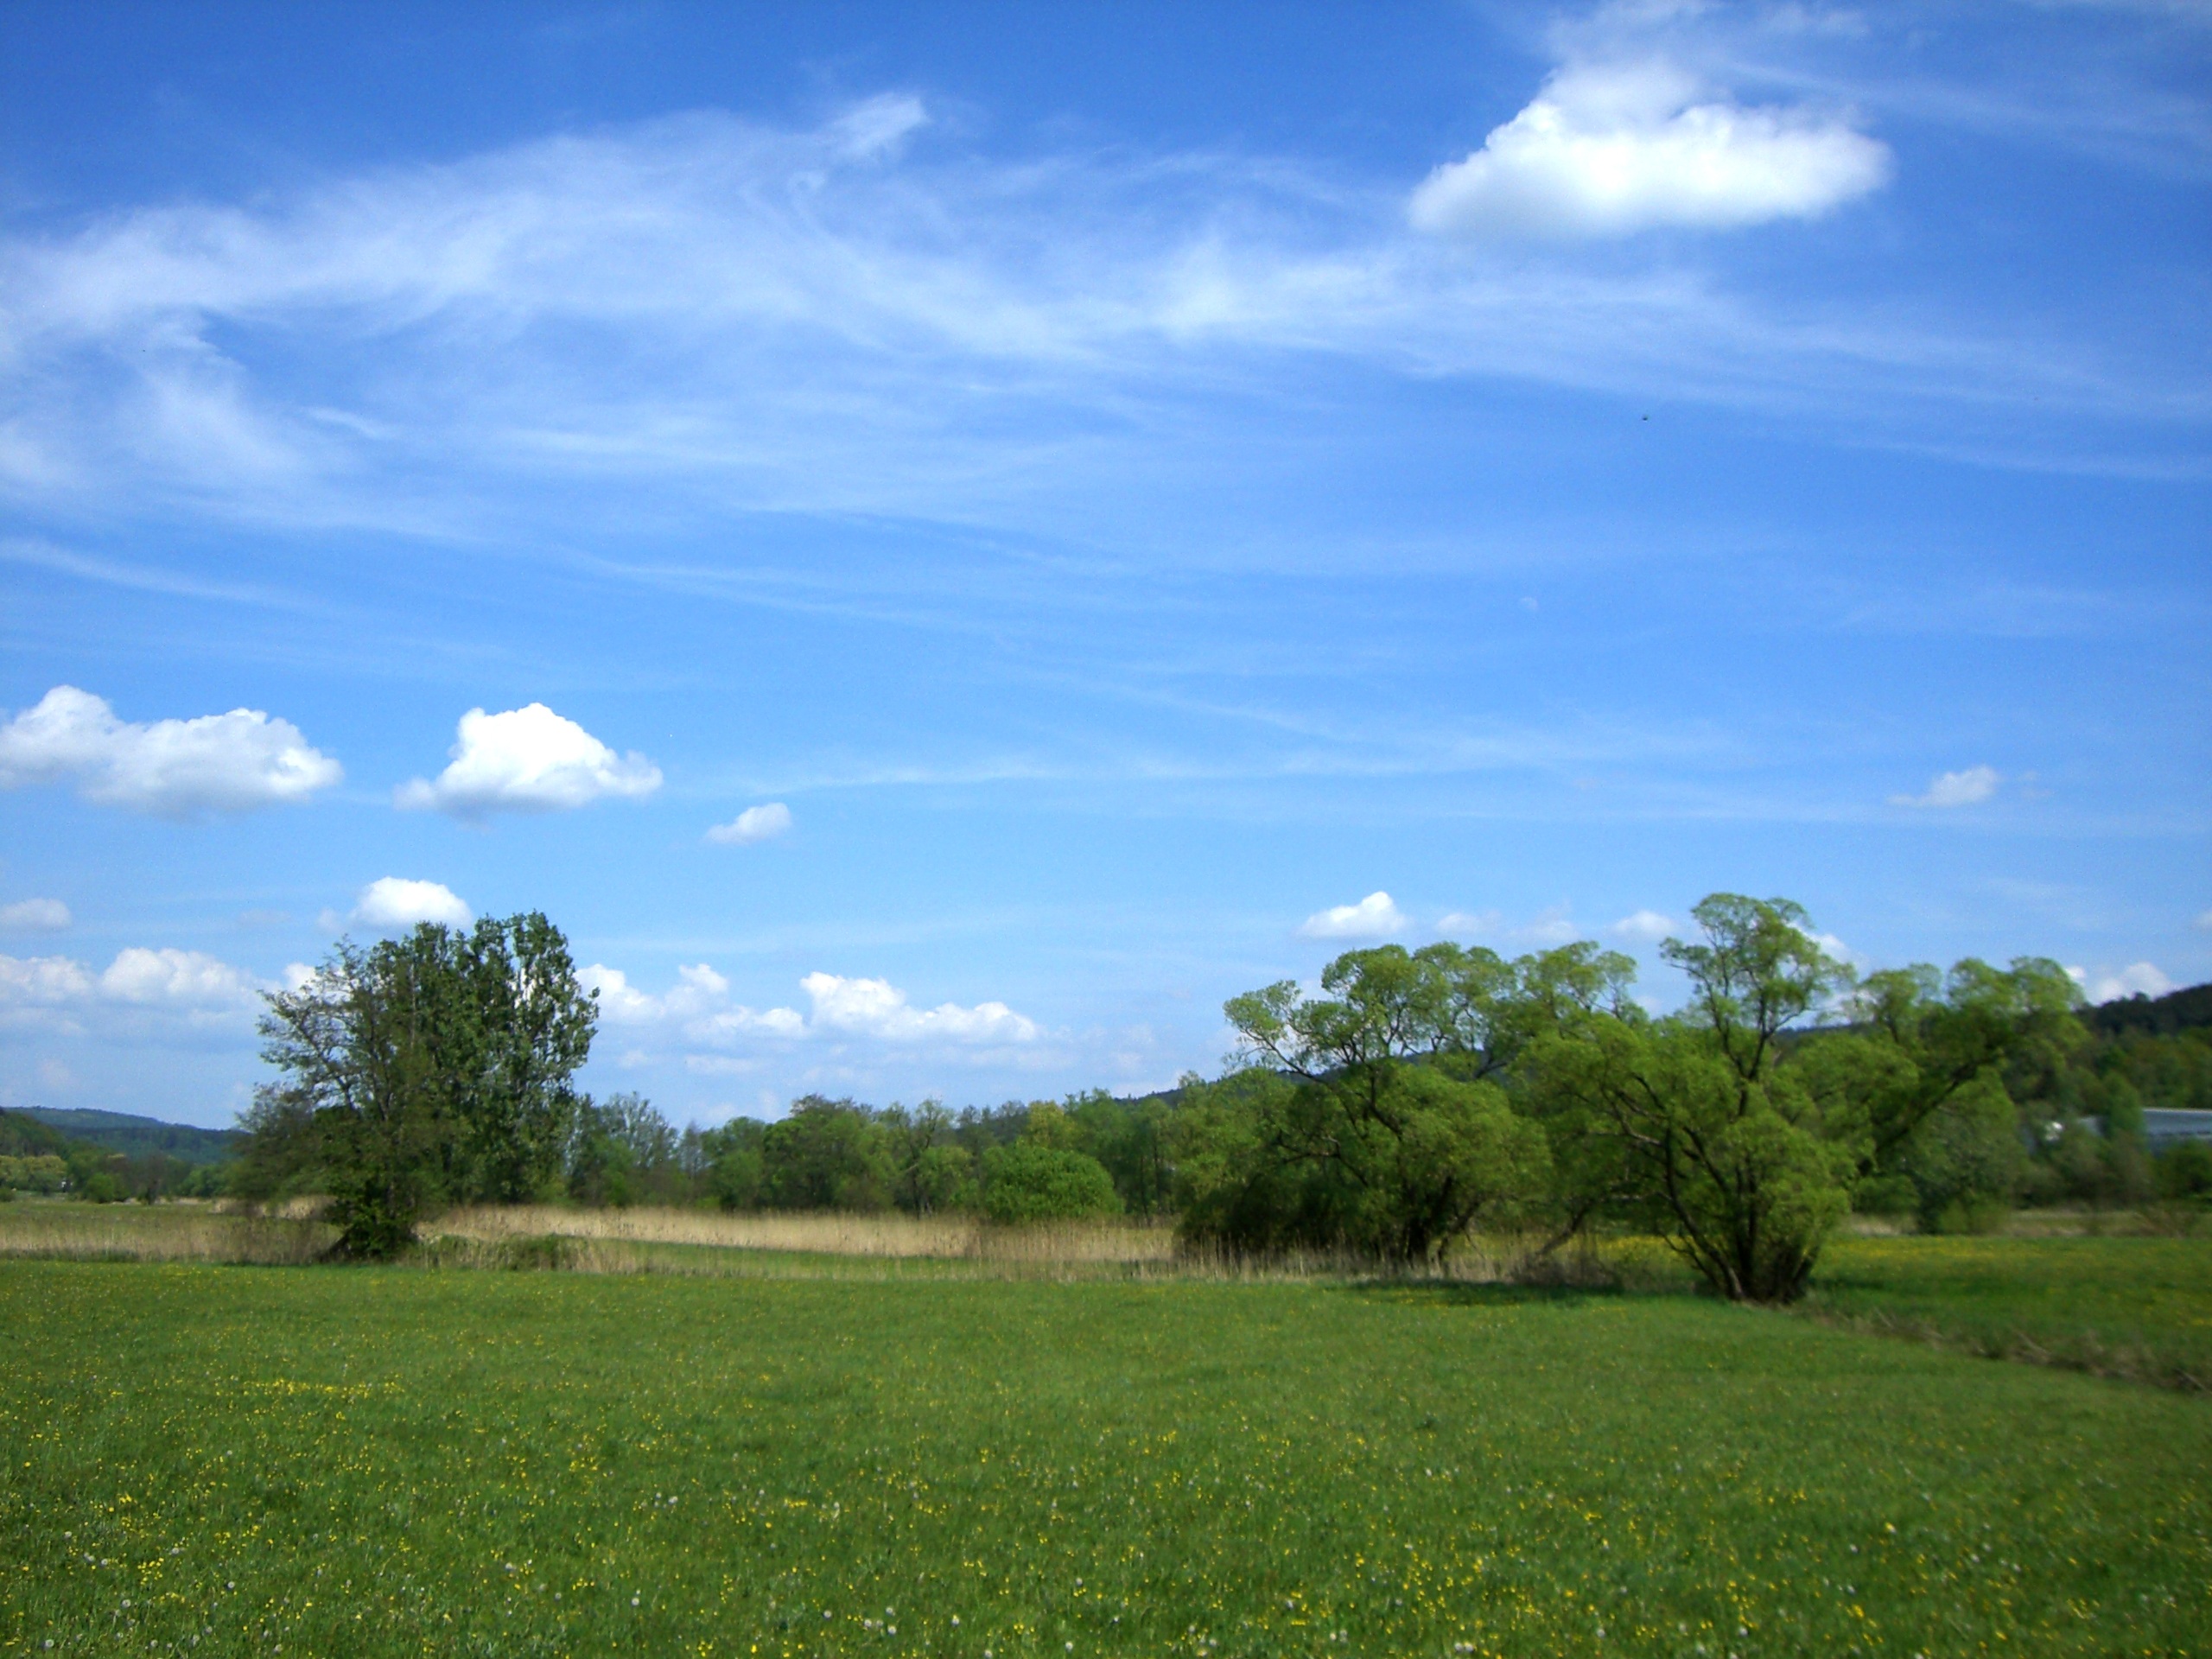
landscape, tree, nature, grass, horizon, cloud, sky, field, farm, lawn, meadow, prairie, sunlight, hill, summer, rural, scenic, pasture, agriculture, savanna, plain, trees, clouds, grassland, plateau, habitat, ecosystem, steppe, rural area, natural environment, geographical feature, land lot